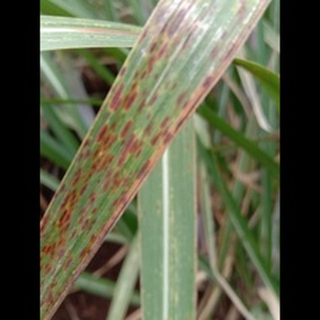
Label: sugarcane_rust